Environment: real
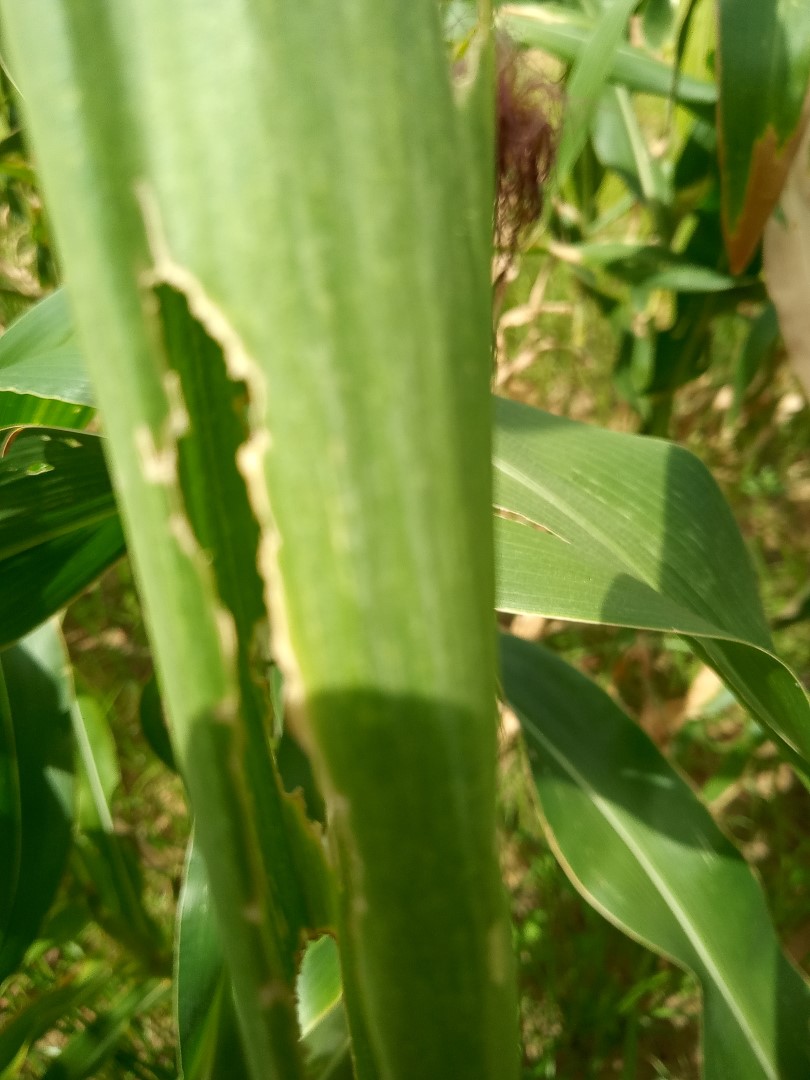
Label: fall_armyworm